The Grim Adventures of Billy & Mandy season 1

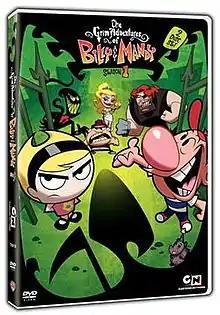
DVD cover

The first season of the American animated television series "The Grim Adventures of Billy & Mandy" originally aired on Cartoon Network in the United States from August 24, 2001, to October 22, 2004. It consisted of 18 episodes, including the 49 "Grim & Evil" episodes, one exclusive episode, and the half-hour Halloween special (also made originally for "Grim & Evil"), in which Billy, Mandy, and Grim face against Jack O'Lantern.